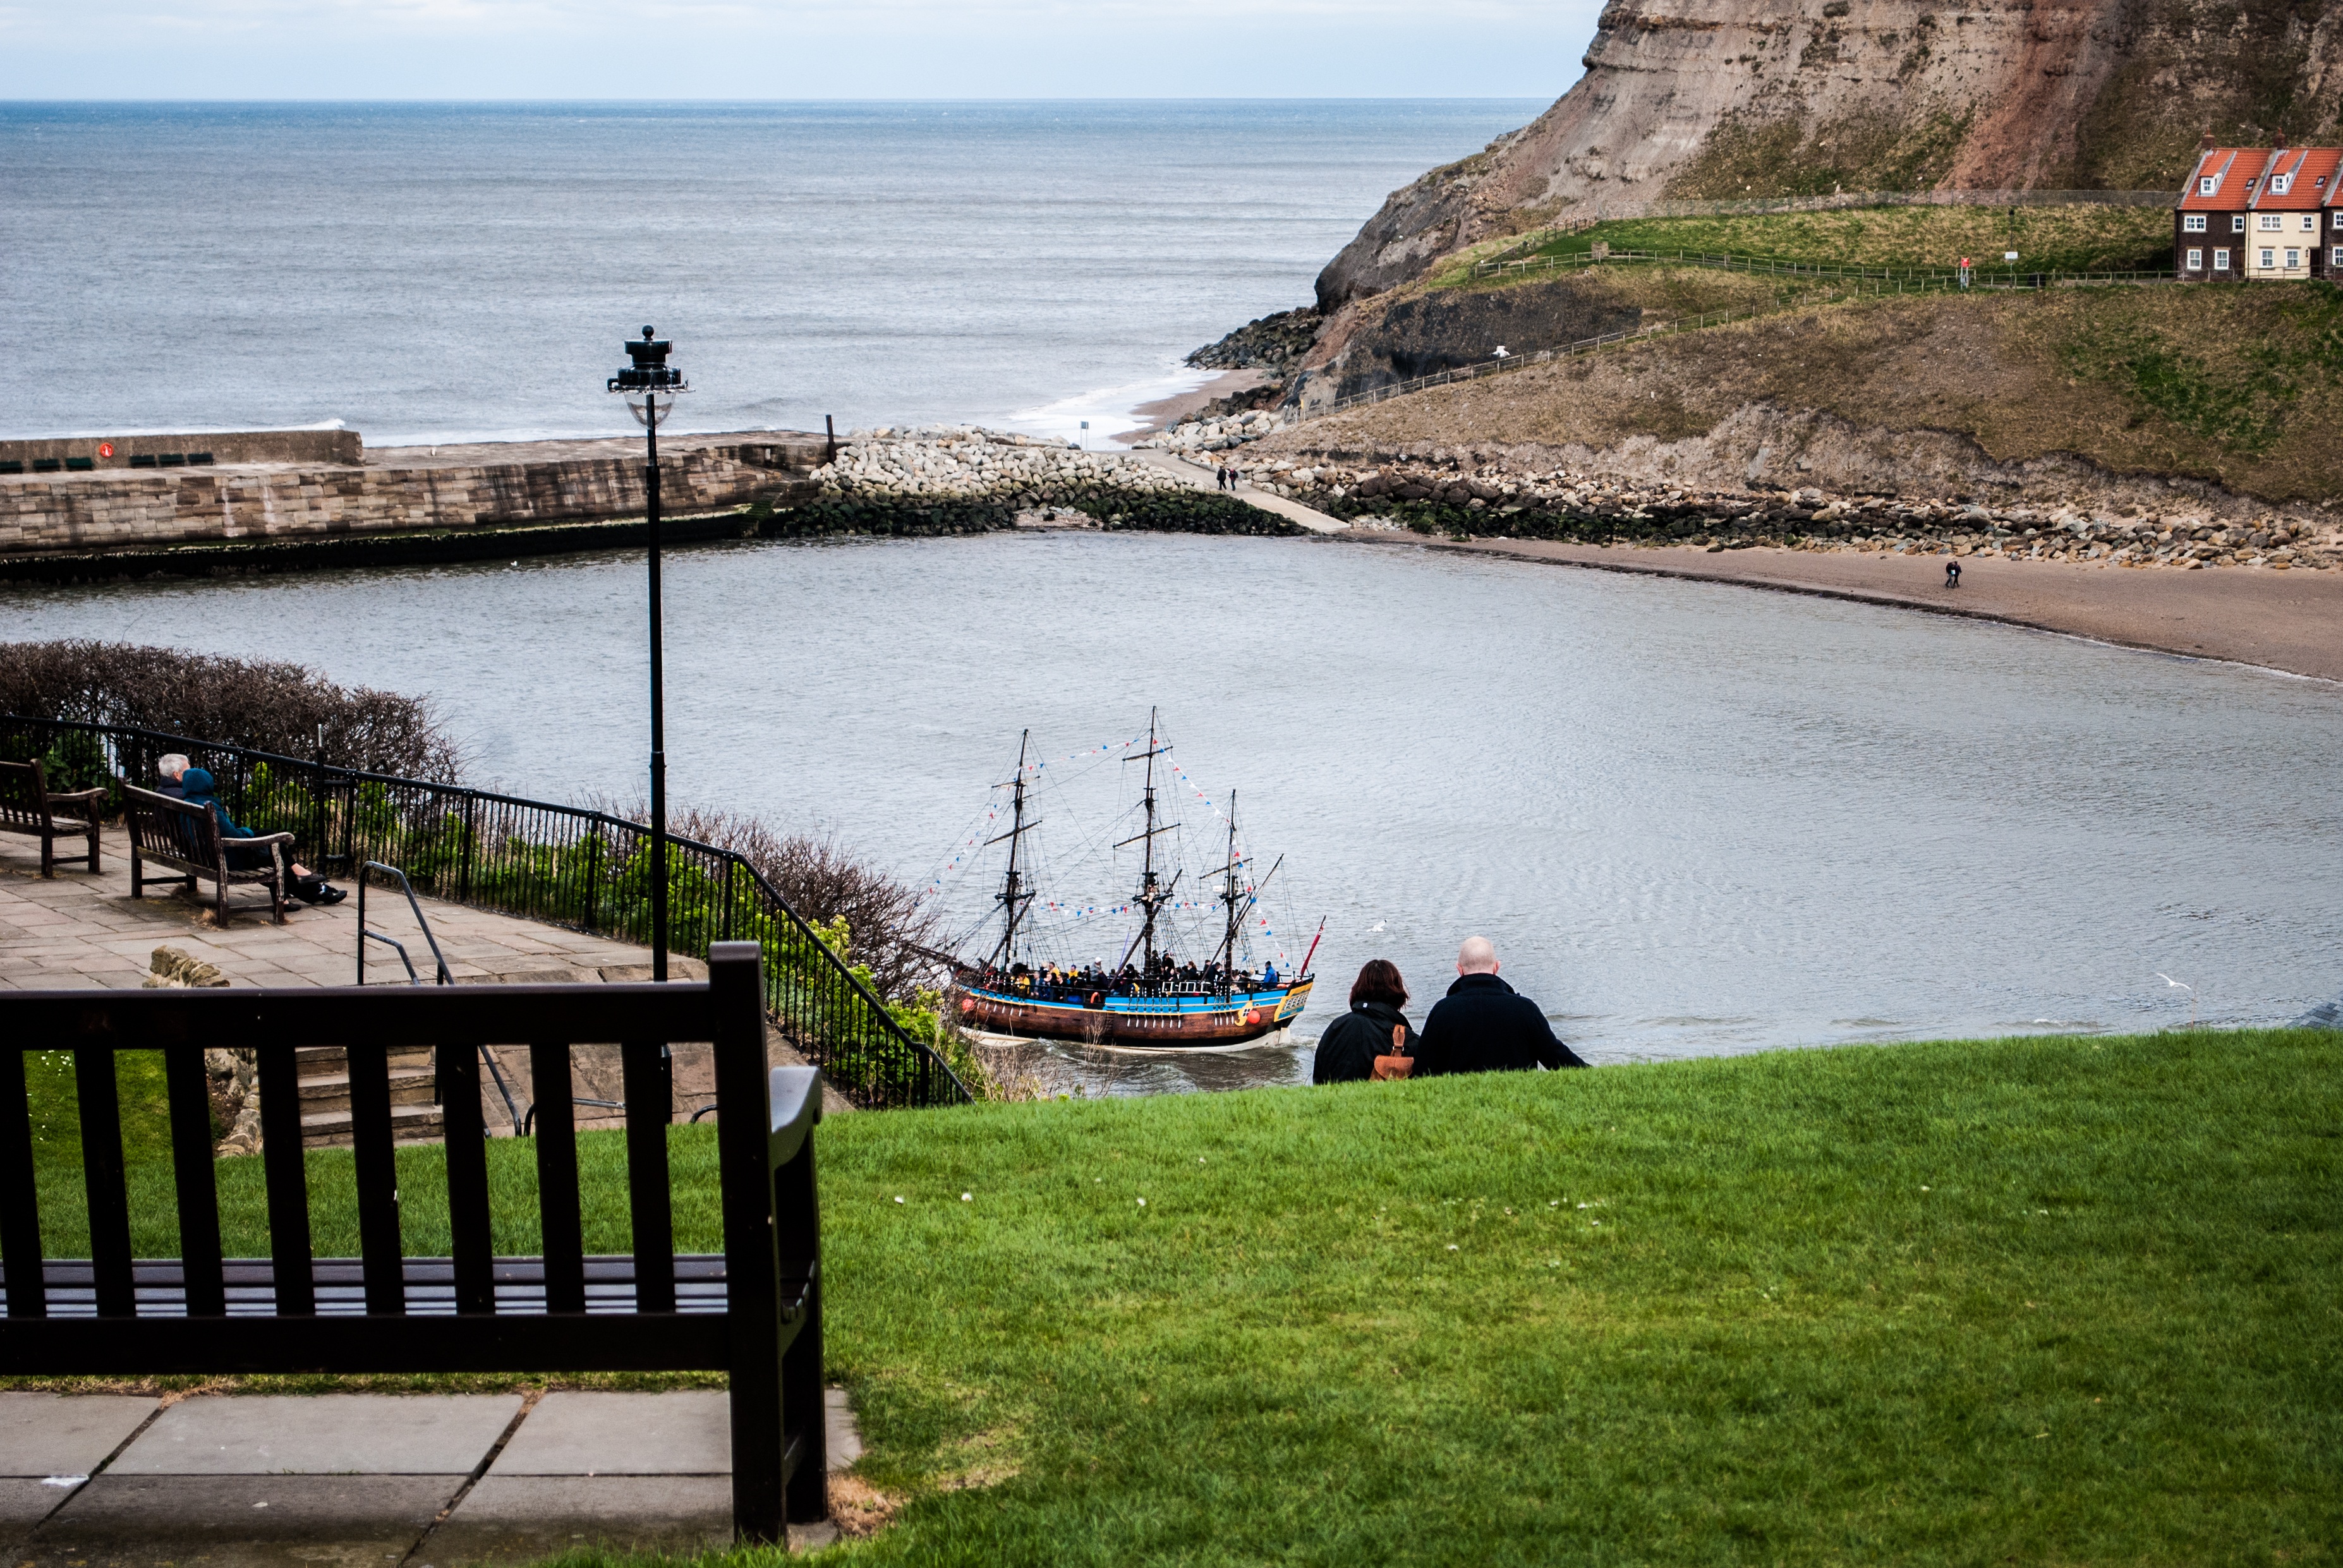
beach, sea, coast, water, ocean, boat, shore, river, vacation, cliff, cove, bay, reservoir, tourism, terrain, waterway, gothic, body of water, festival, whitby, whitby goth weekend, wgw, steam punk